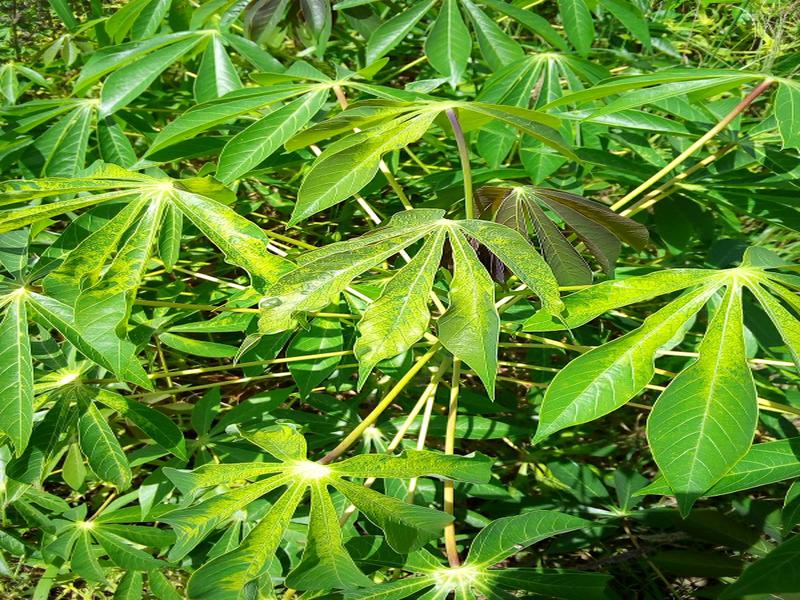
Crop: cassava
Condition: mosaic_disease